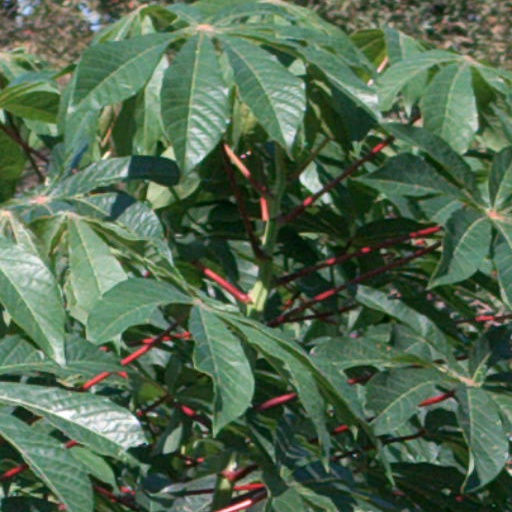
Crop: cassava